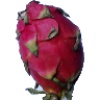
Label: Pitahaya Red 1